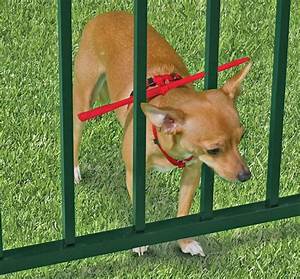
Label: dog